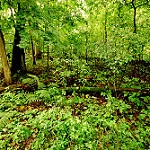
Label: forest